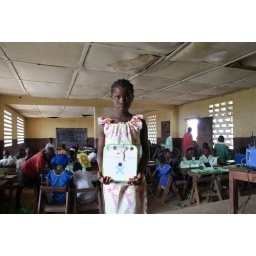
Girl poses with XO laptop in classroom in Sierra Leone.